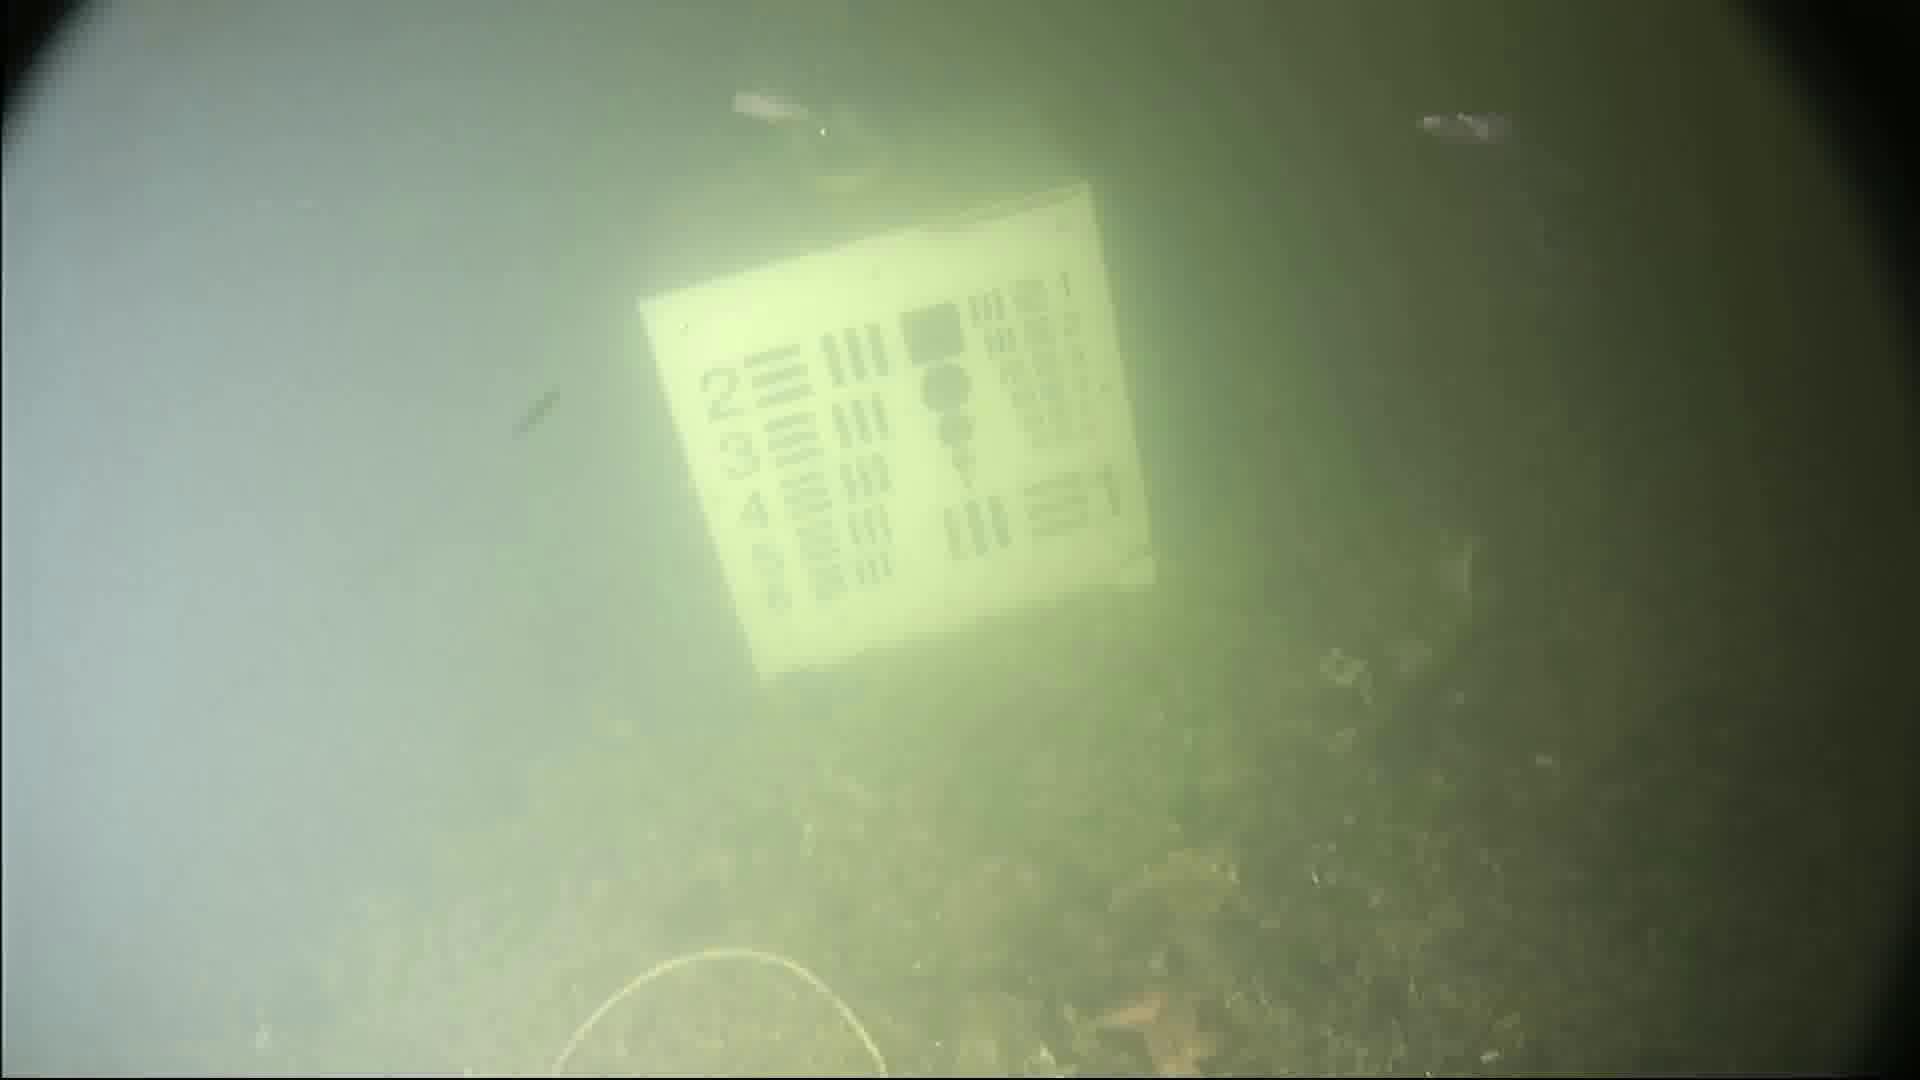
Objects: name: small_fish
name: starfish